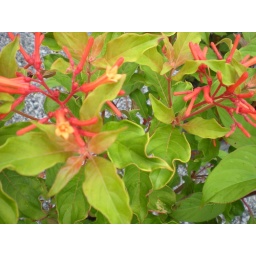
native plant that is loved by butterflies and hummingbirds